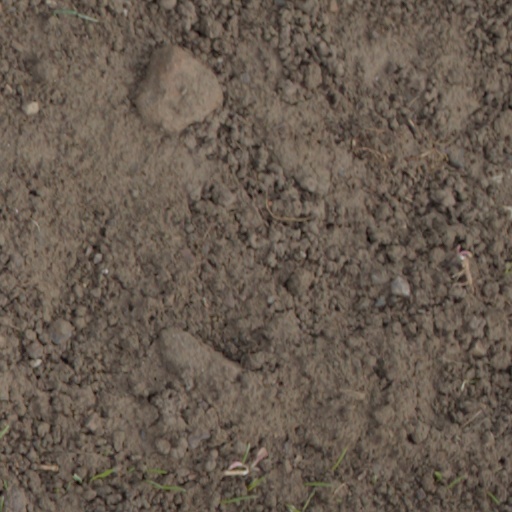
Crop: wheat